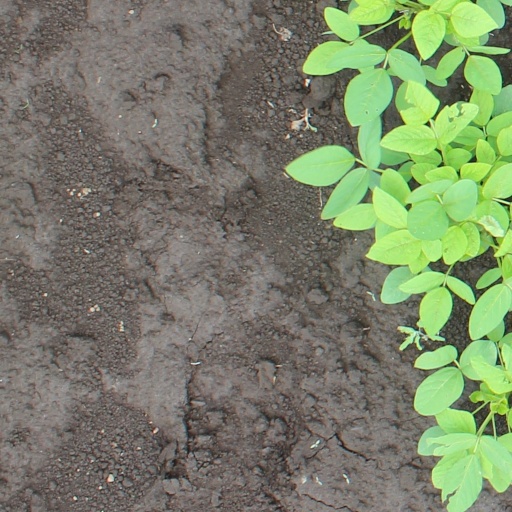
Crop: soybean